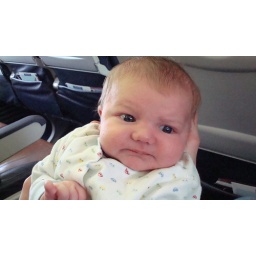
Lookin' out the window in the airplane